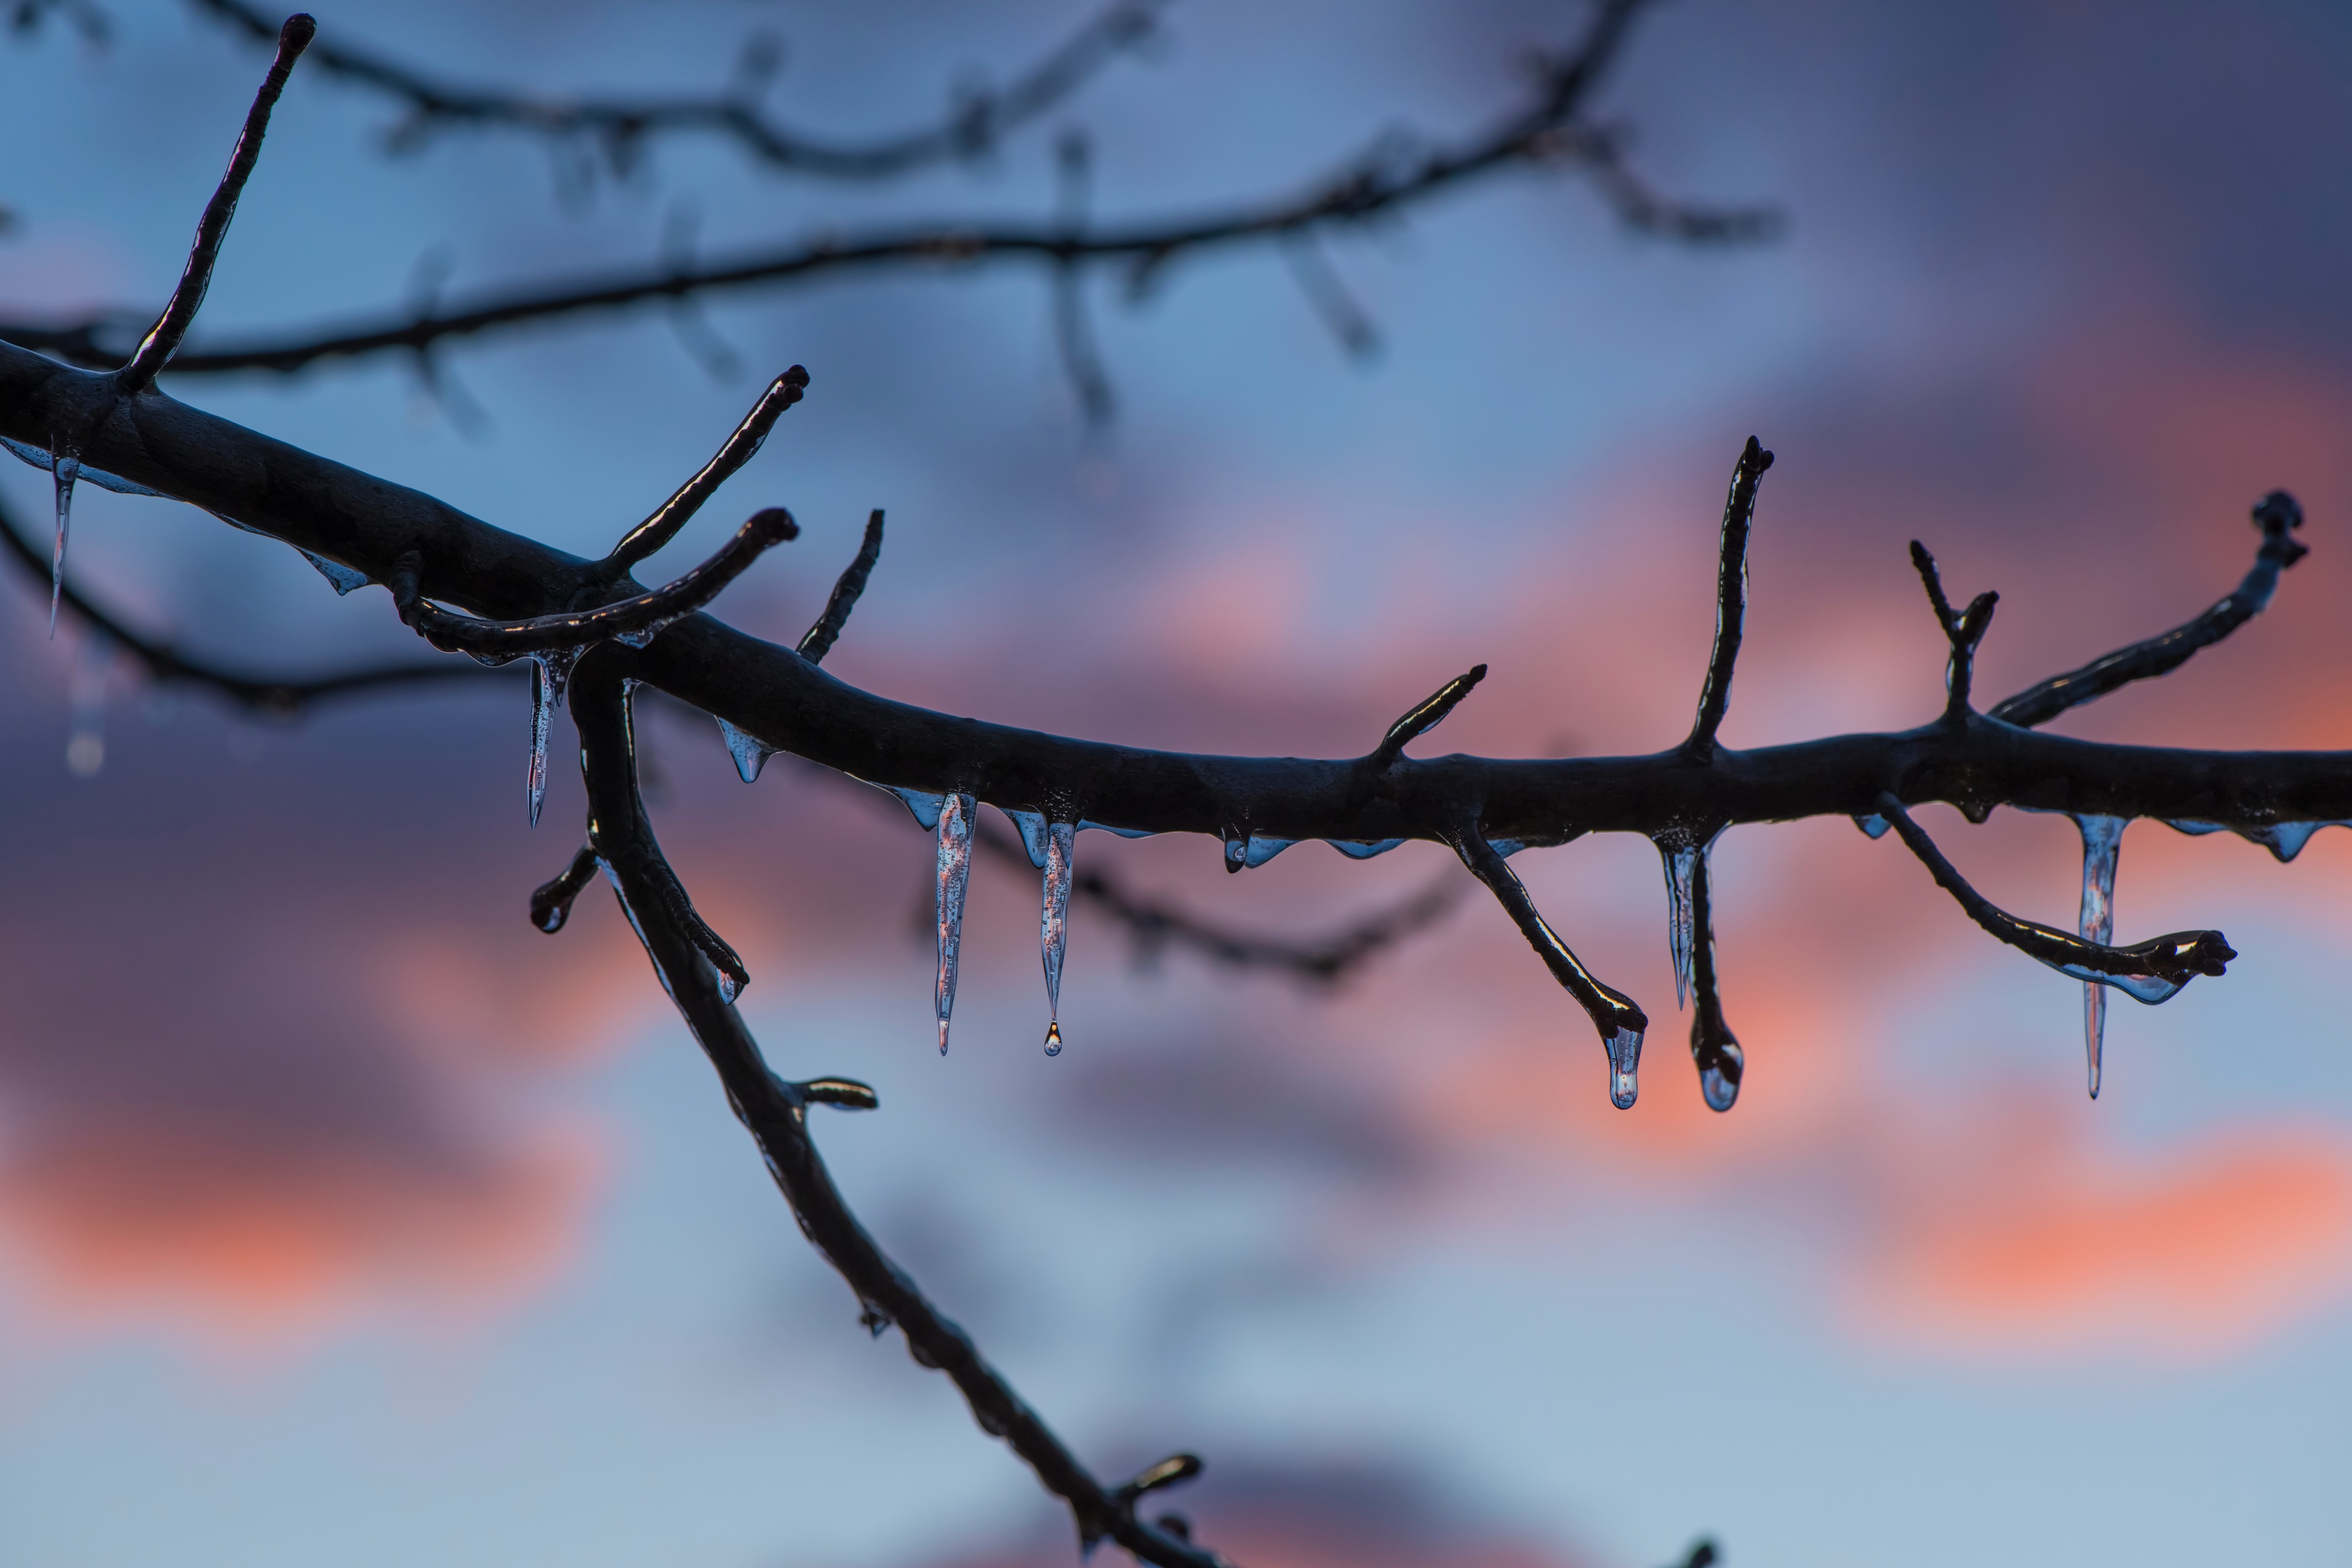
branch, twig, sky, tree, thorns, spines, and prickles, spring, water, freezing, plant, winter, plant stem, wood